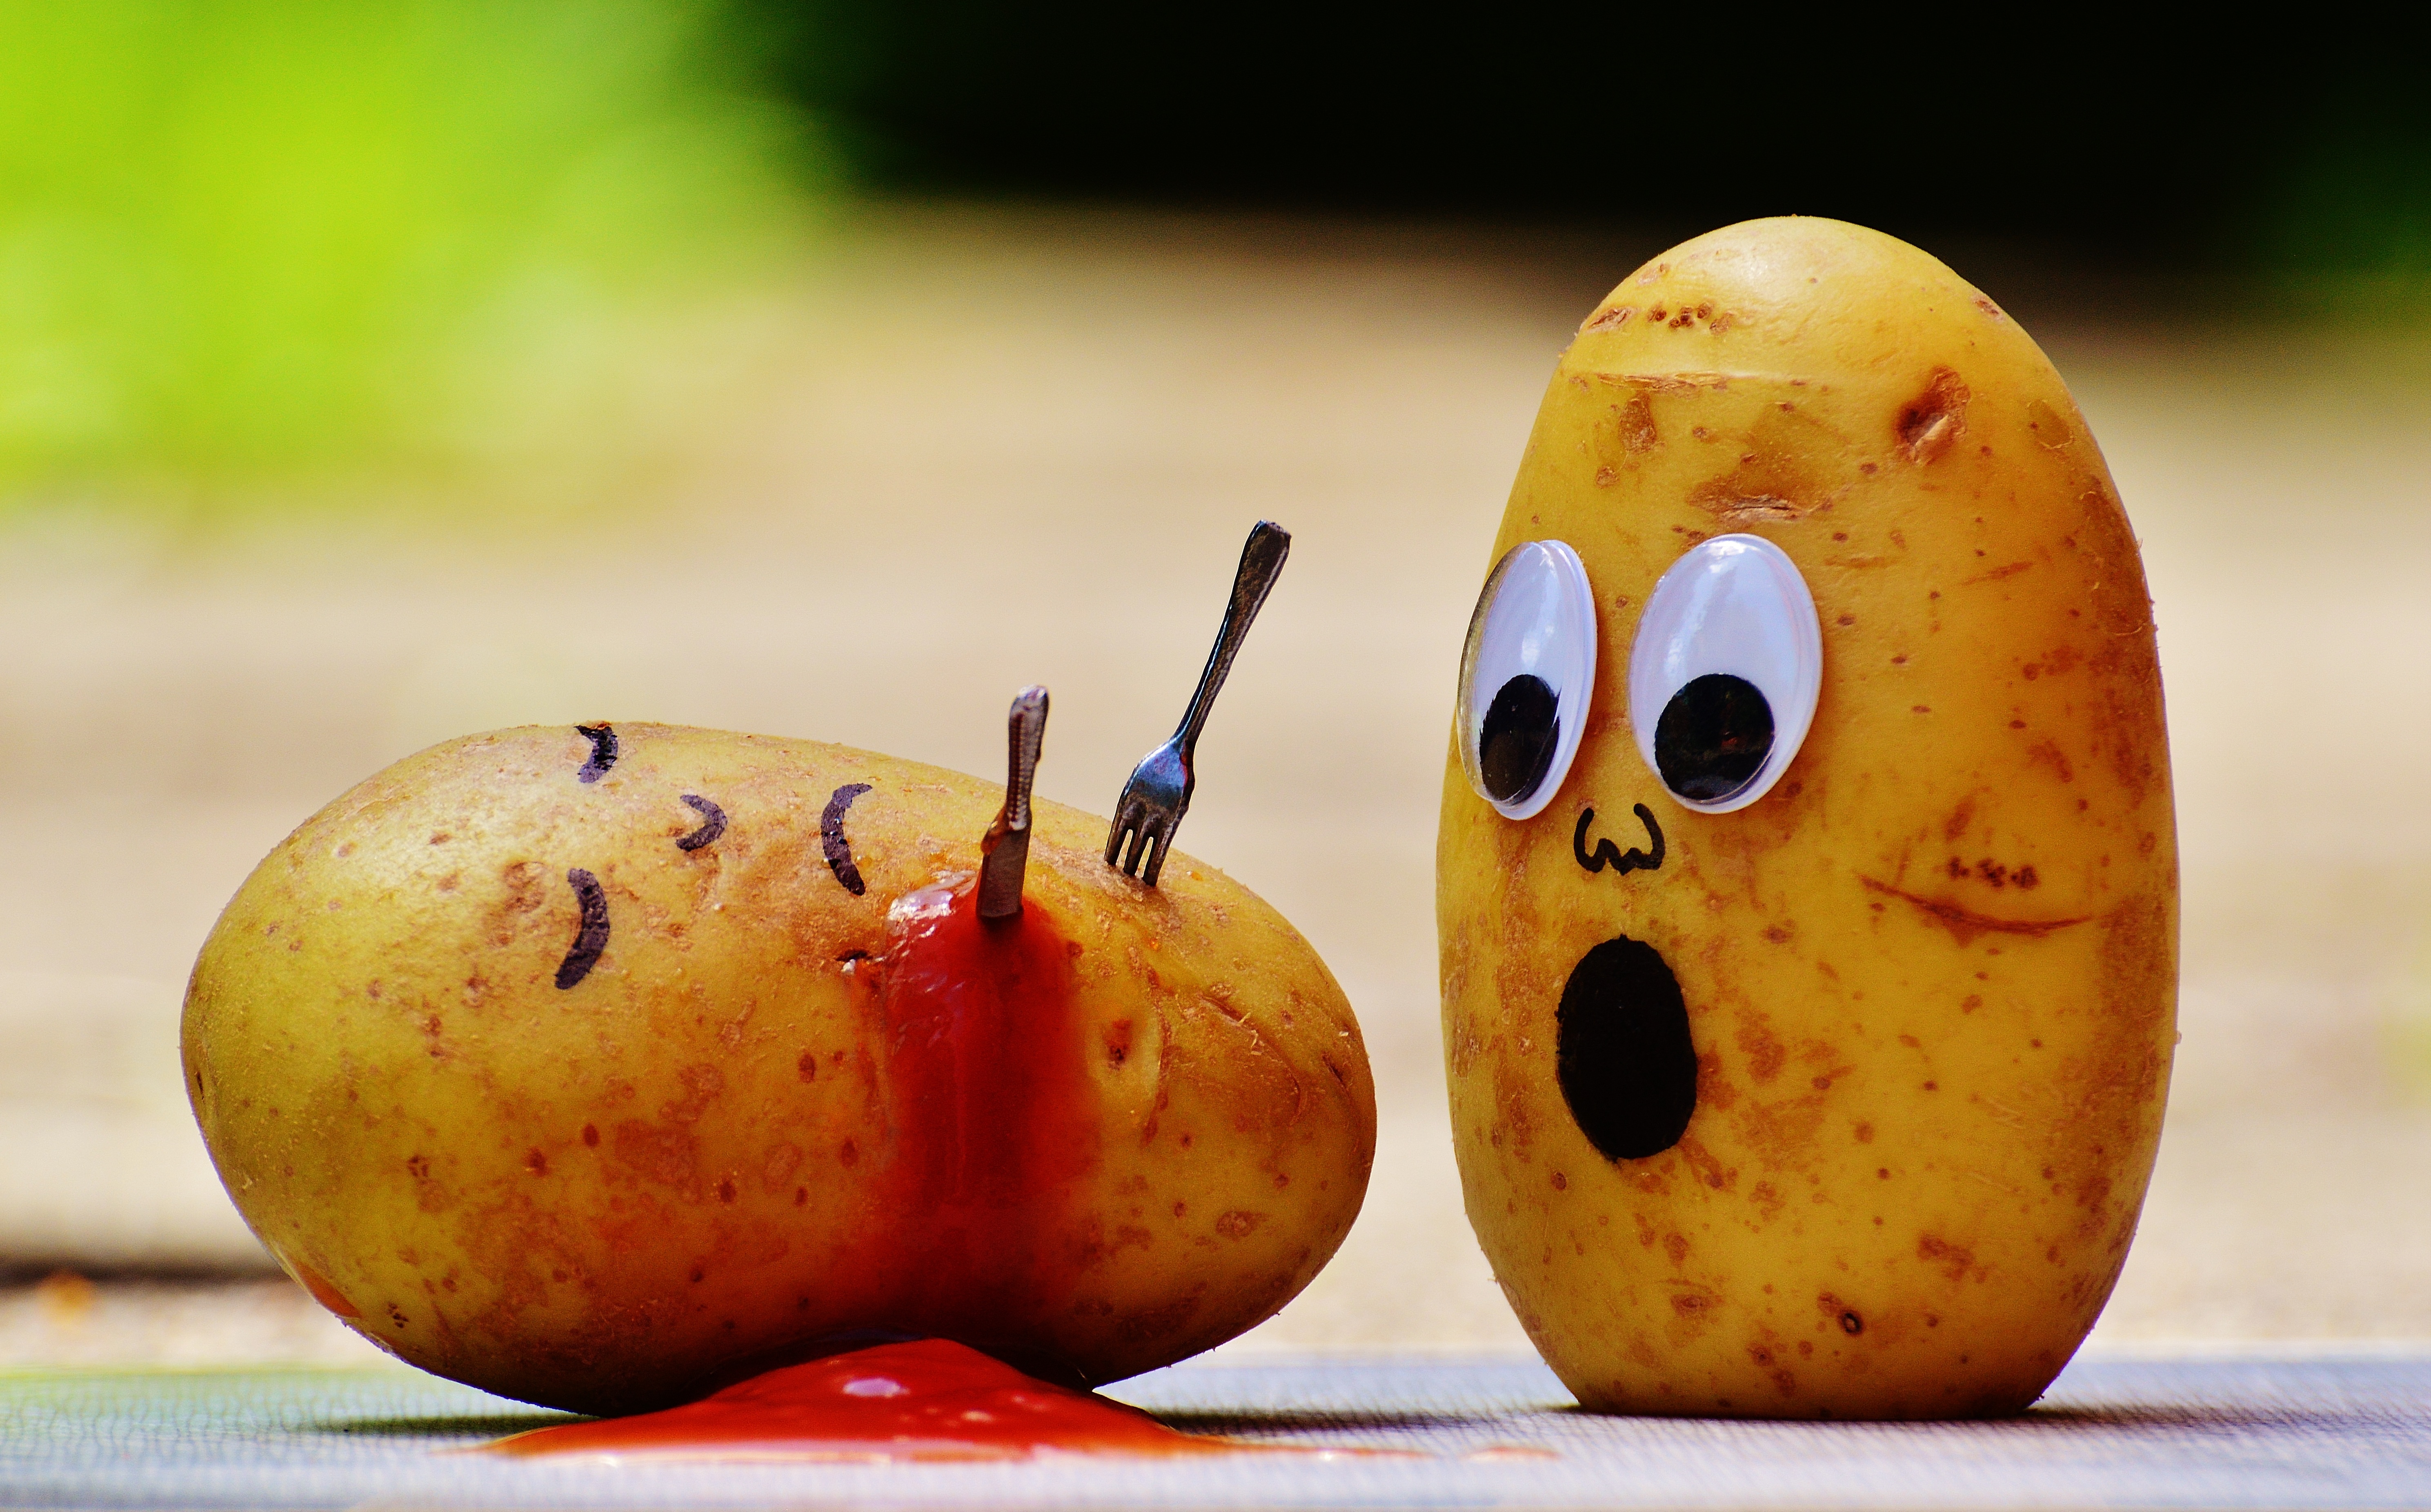
plant, fruit, food, produce, vegetable, macro, yellow, banana, pear, vegetables, diet, potatoes, macro photography, flowering plant, land plant, banana family